Liquid fluoride thorium reactor

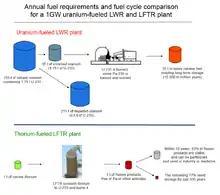
Comparison of annual fuel requirements and waste products of a 1 GW uranium-fueled LWR and 1 GW thorium-fueled LFTR power plant.

LFTRs are quite unlike today's operating commercial power reactors. These differences create design difficulties and trade-offs: